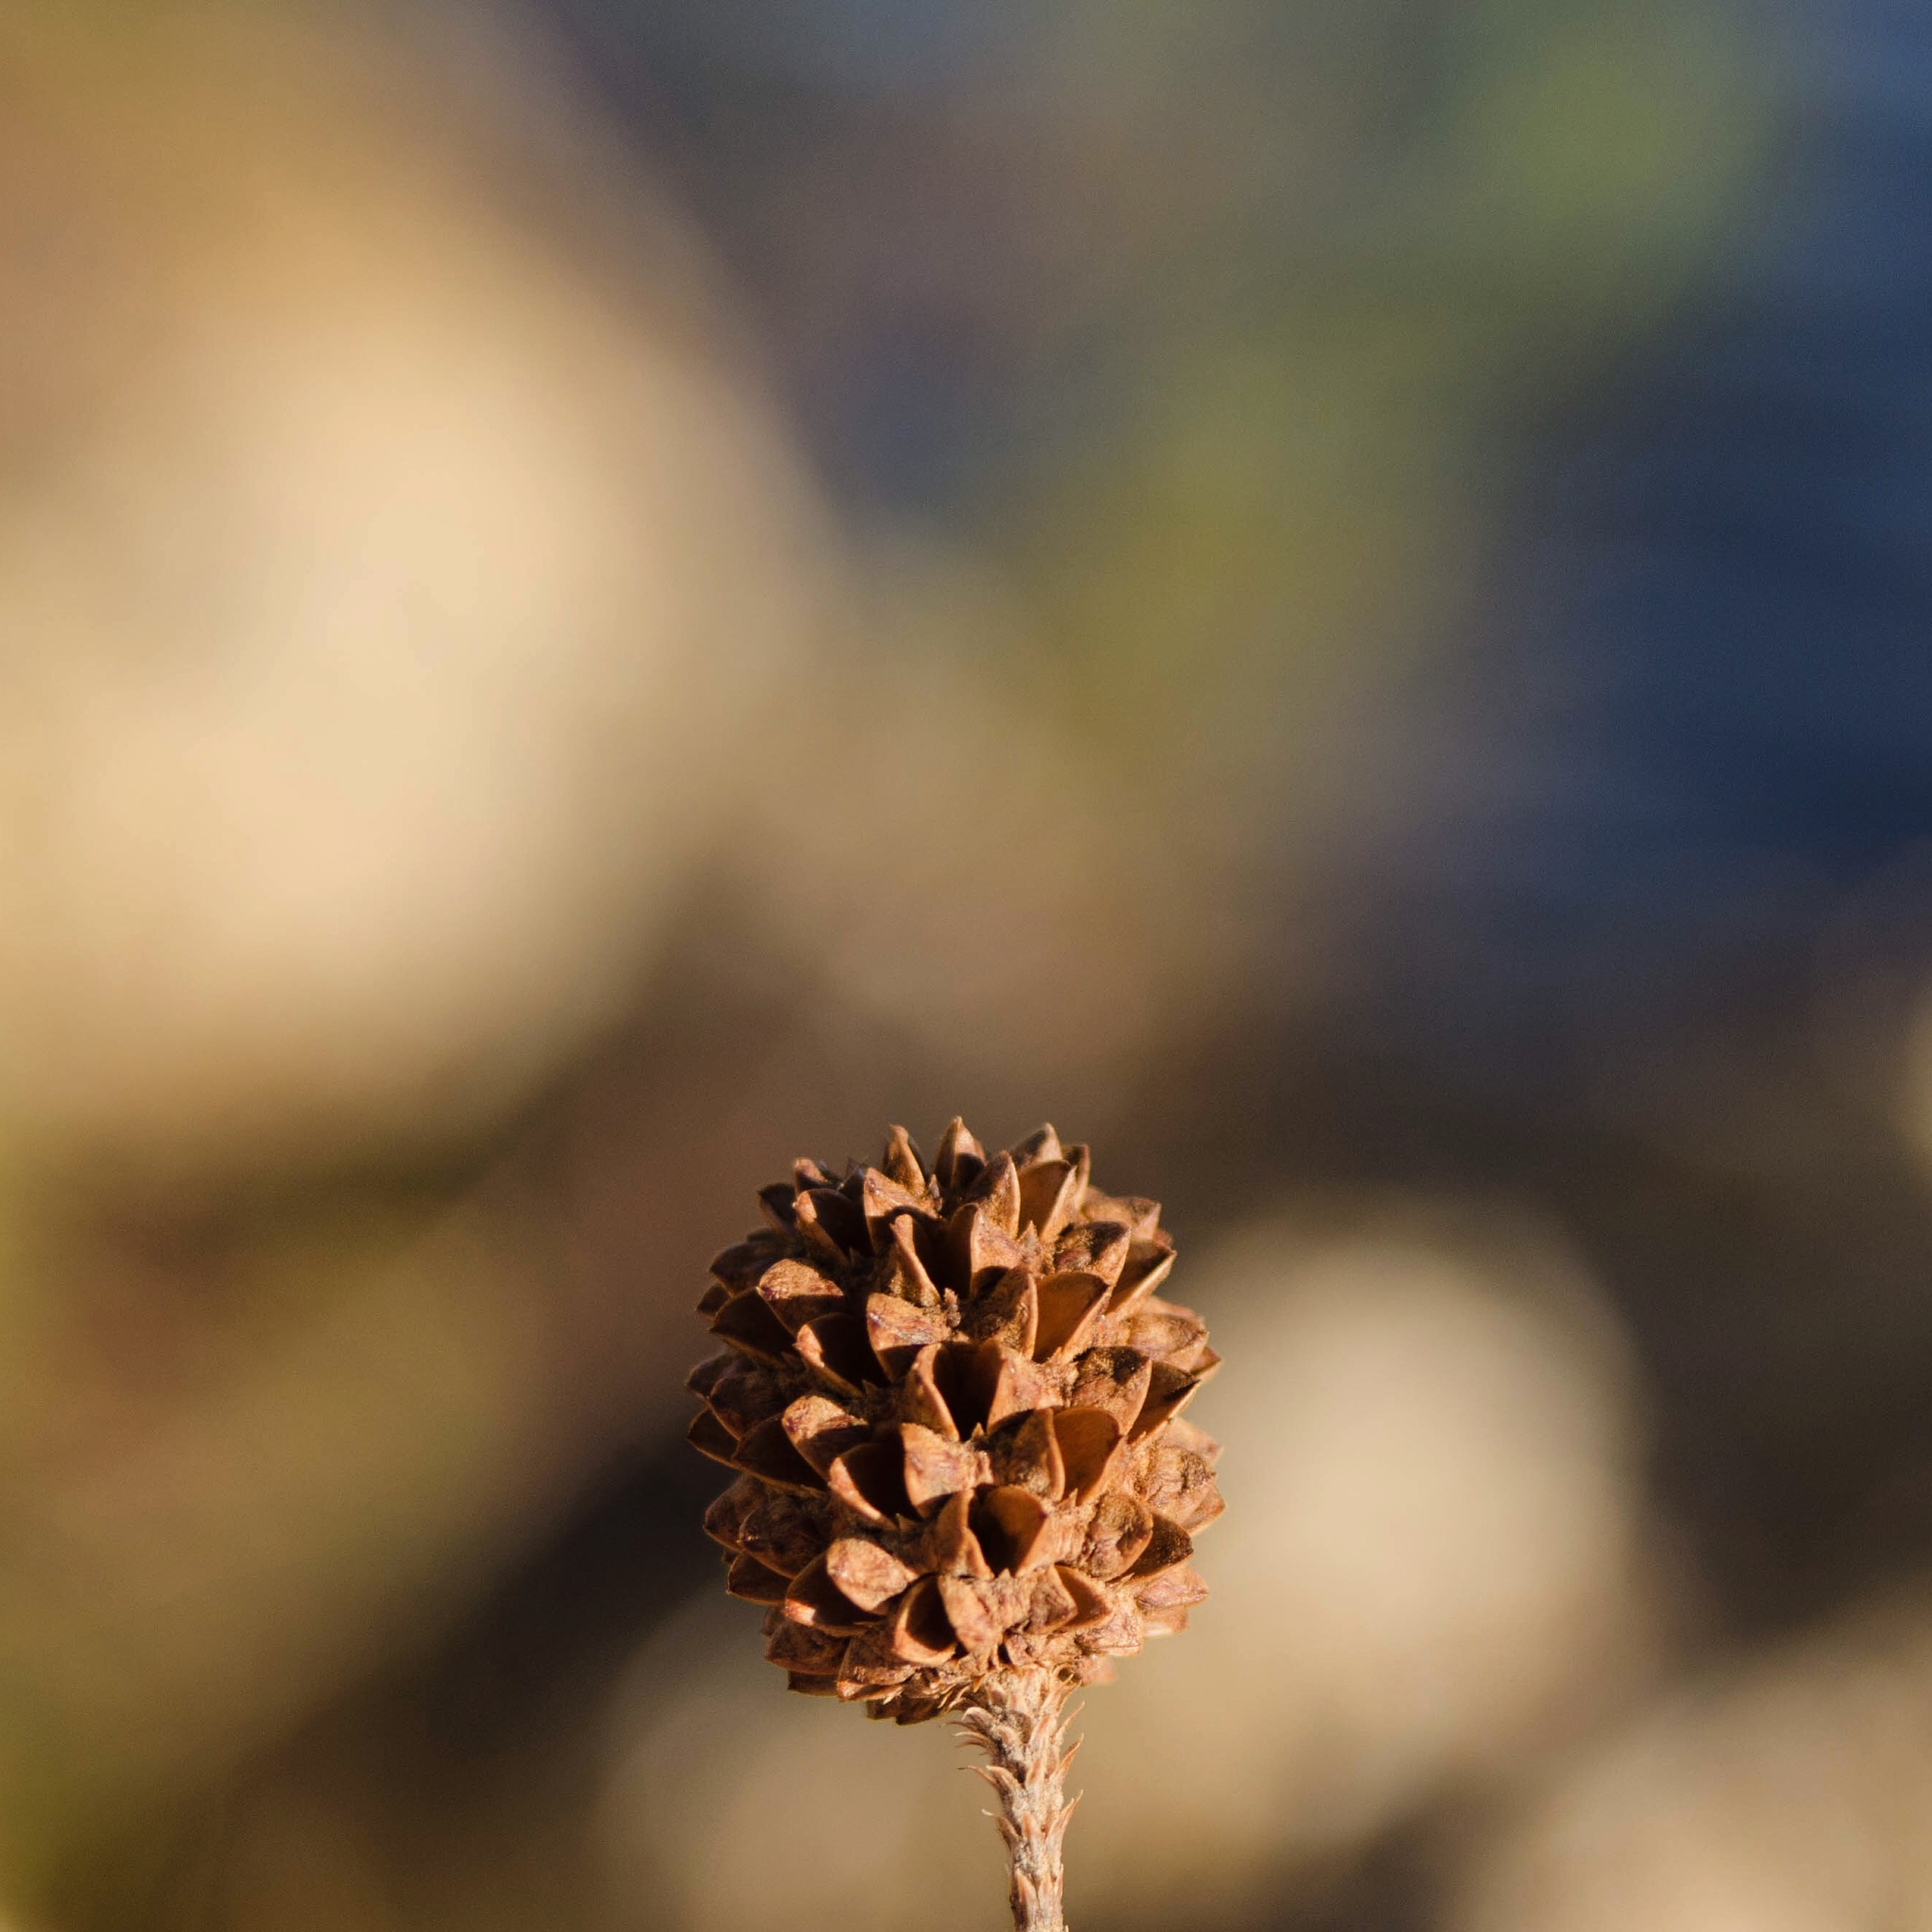
tree, nature, grass, branch, plant, photography, sunlight, leaf, flower, petal, pollen, autumn, flora, close up, macro photography, grass family, plant stem